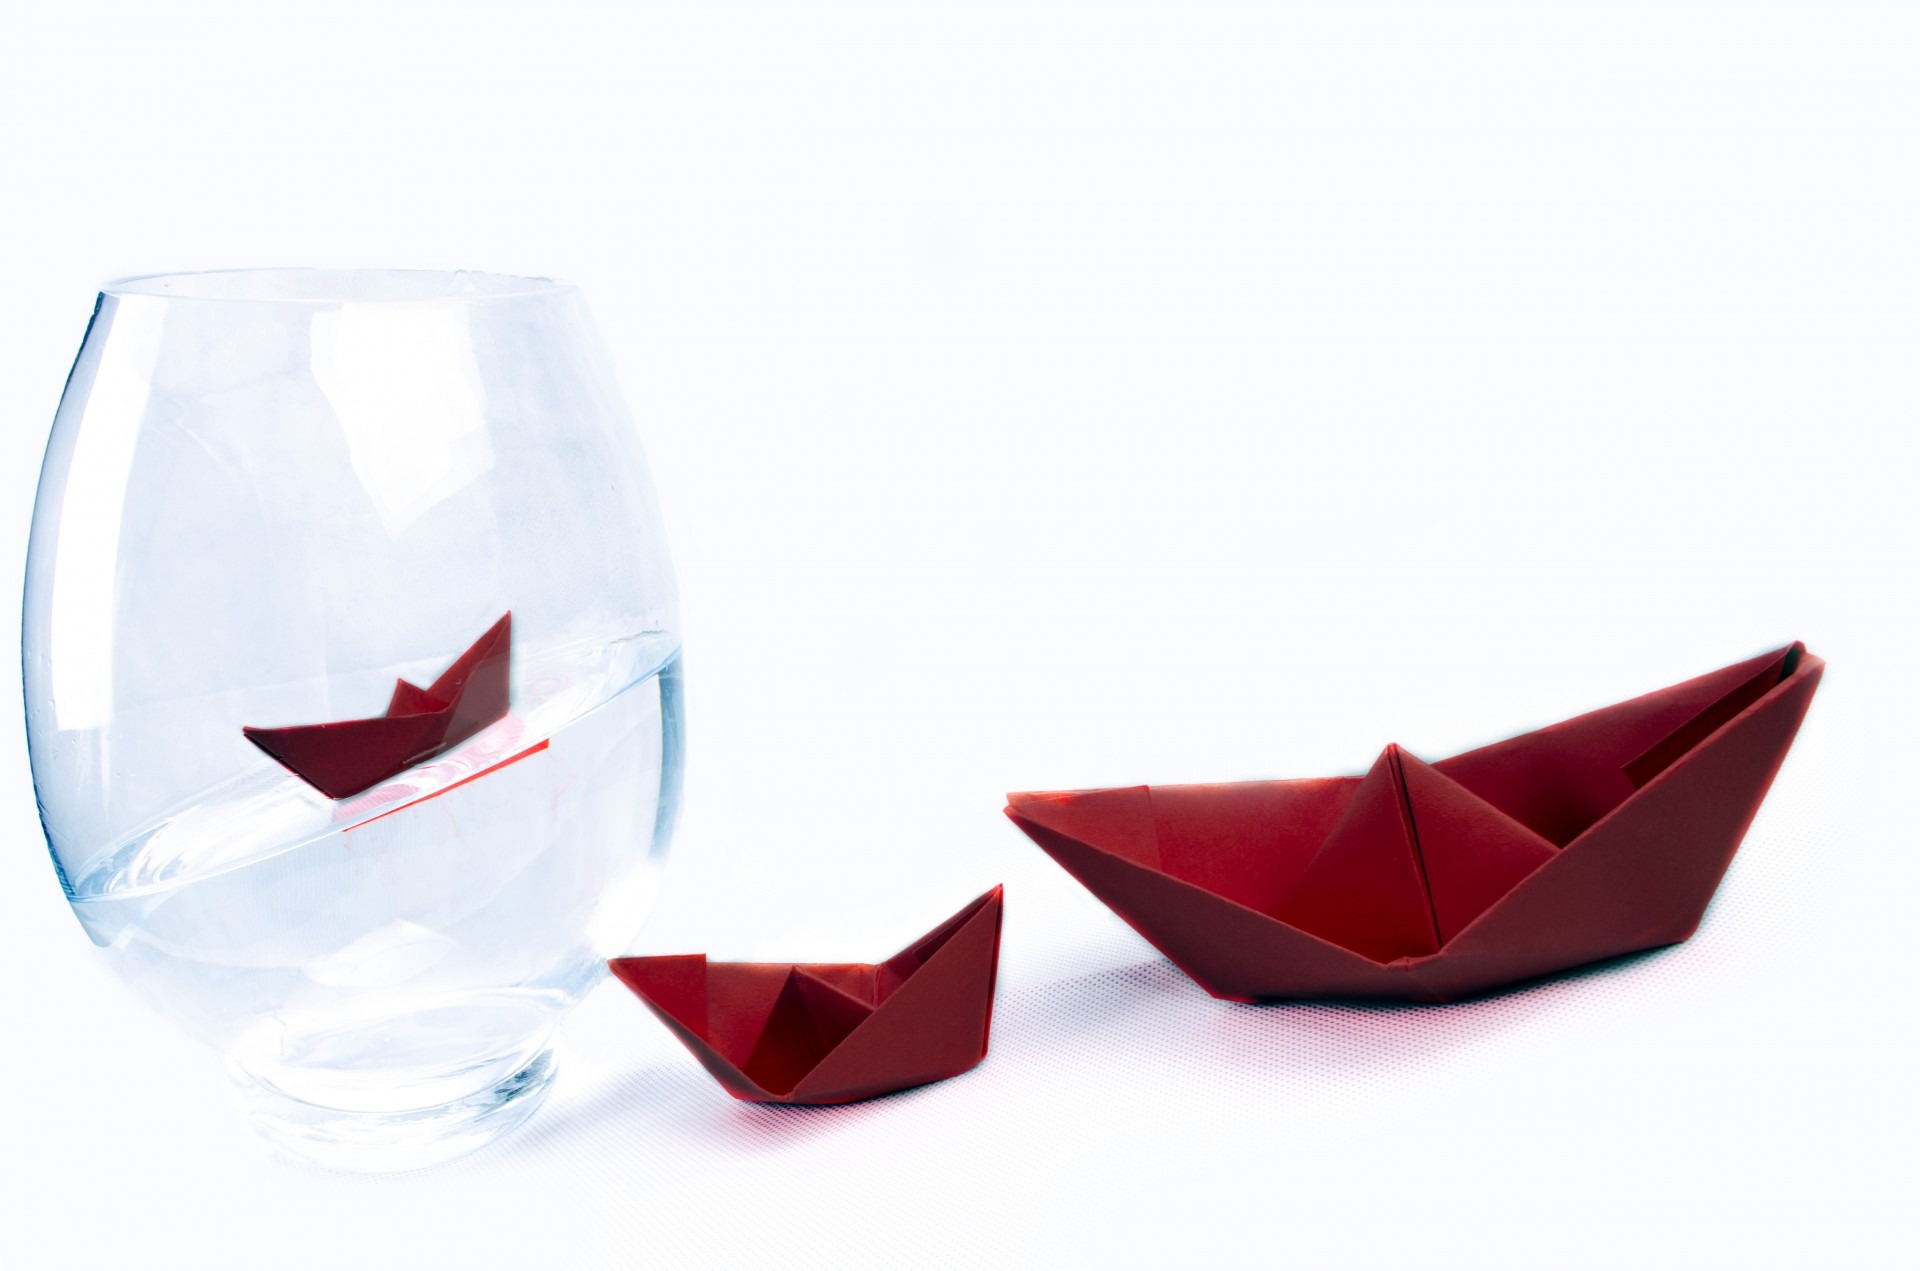
water, boat, petal, ship, travel, vase, vessel, blue, paper, toy, childhood, swimming, art, concept, handmade, idea, shape, simple, away, fancy, paper boat